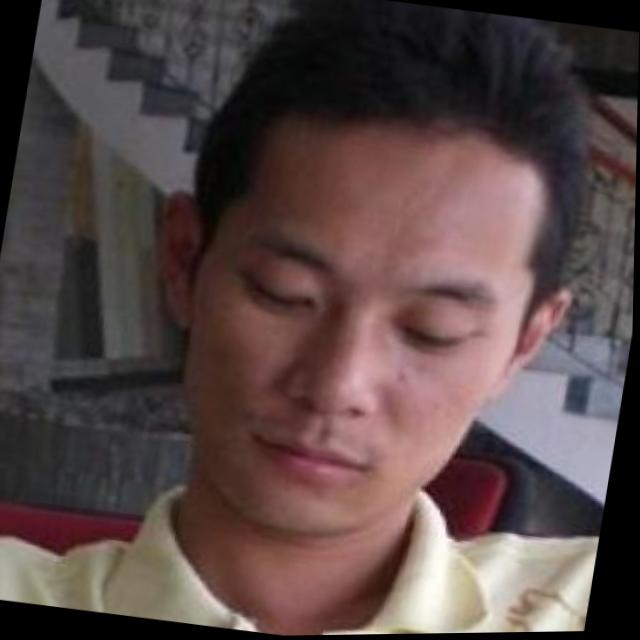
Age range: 21-44